B. J. Ward (actress)

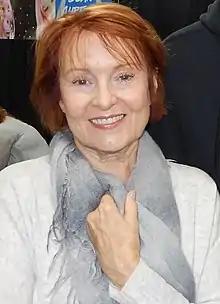
Ward in 2018

Betty Jean Ward (born September 12, 1944) is an American actress. She is the creator and the star of "Stand-Up Opera", a musical one-woman show.